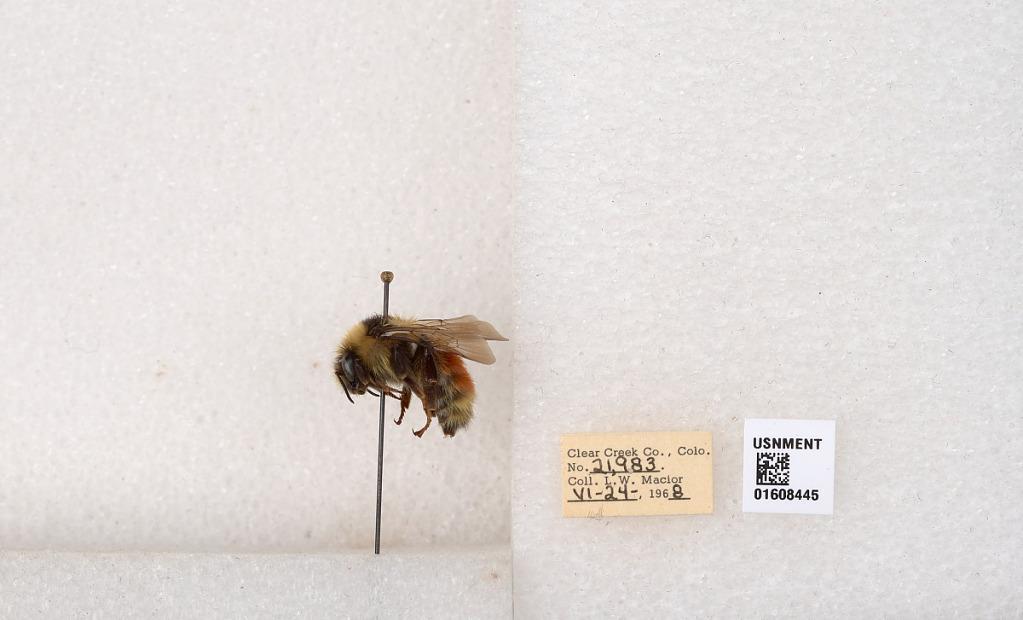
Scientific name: Bombus (Pyrobombus) sylvicola Kirby
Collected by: L. Macior
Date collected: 1968-6-24
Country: United States
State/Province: Colorado
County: Clear Creek
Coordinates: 39.6891, -105.644